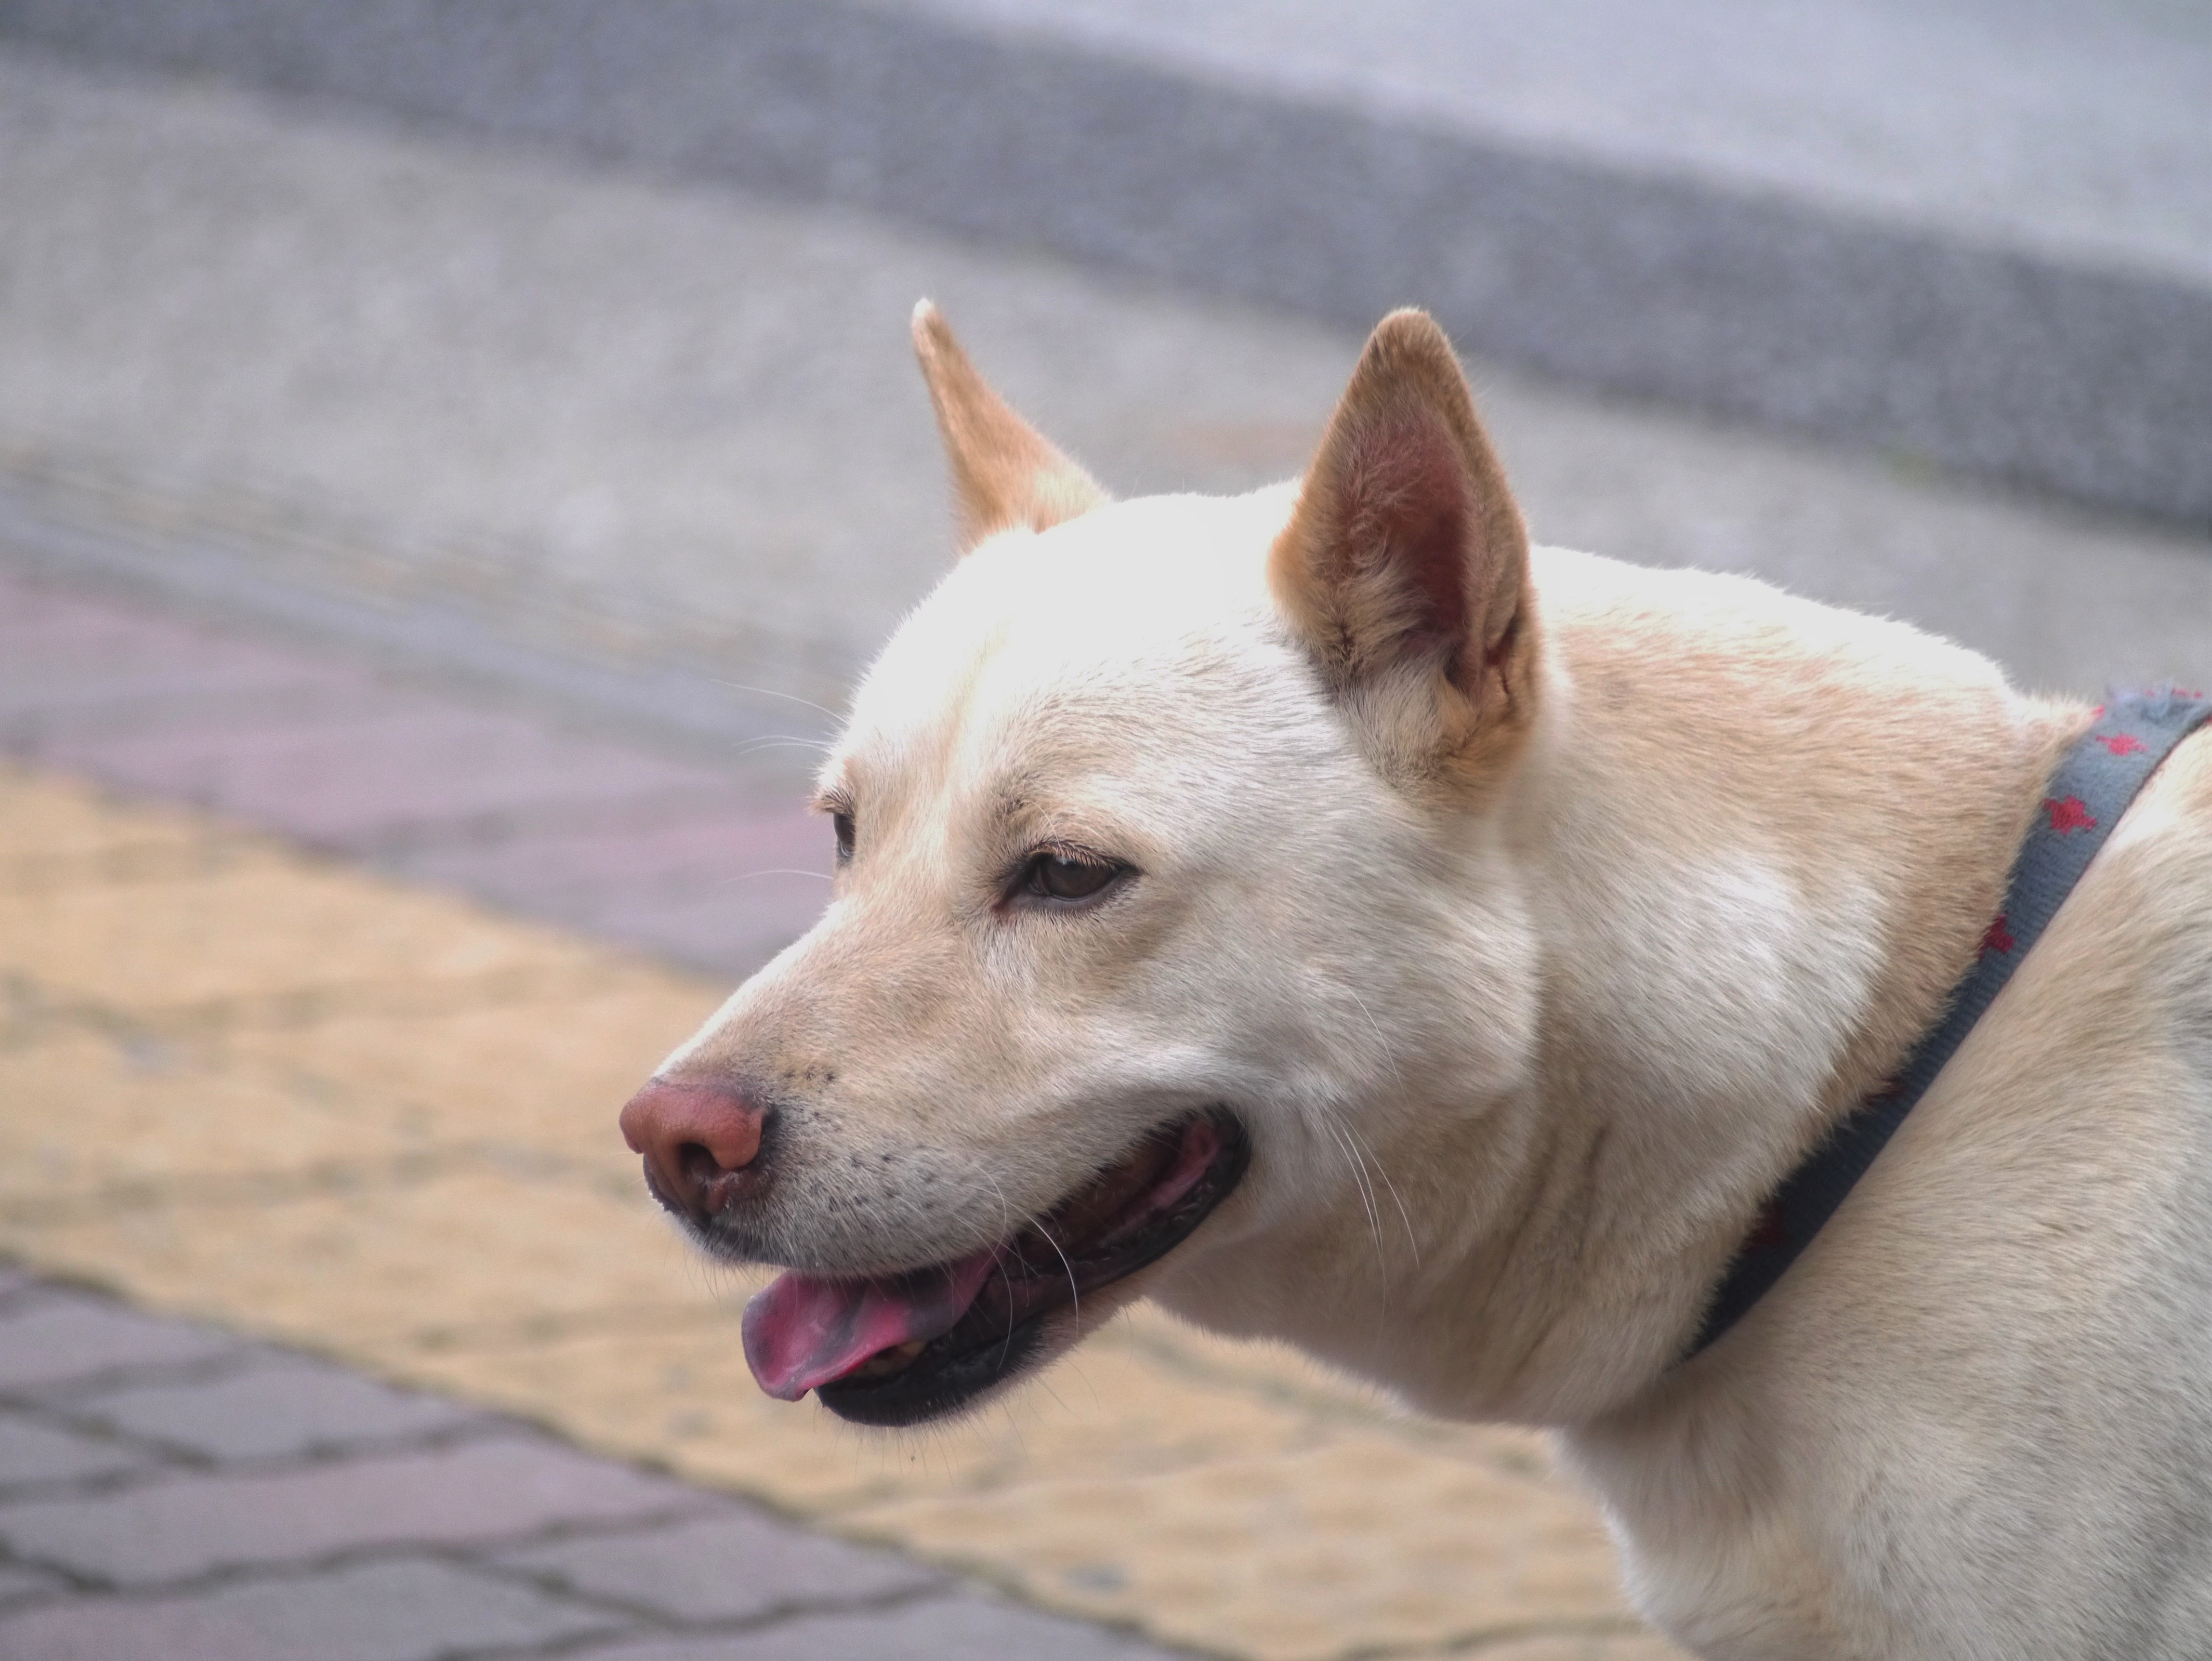
puppy, dog, mammal, japan, hybrid, vertebrate, mix, dog breed, otsu park, yokosuka, kanagawa japan, taro, ishigaki, korean jindo dog, medium sized, public health center, ryukyu, street dog, dog like mammal, saarloos wolfdog, wolfdog, dog breed group, canaan dog, kishu